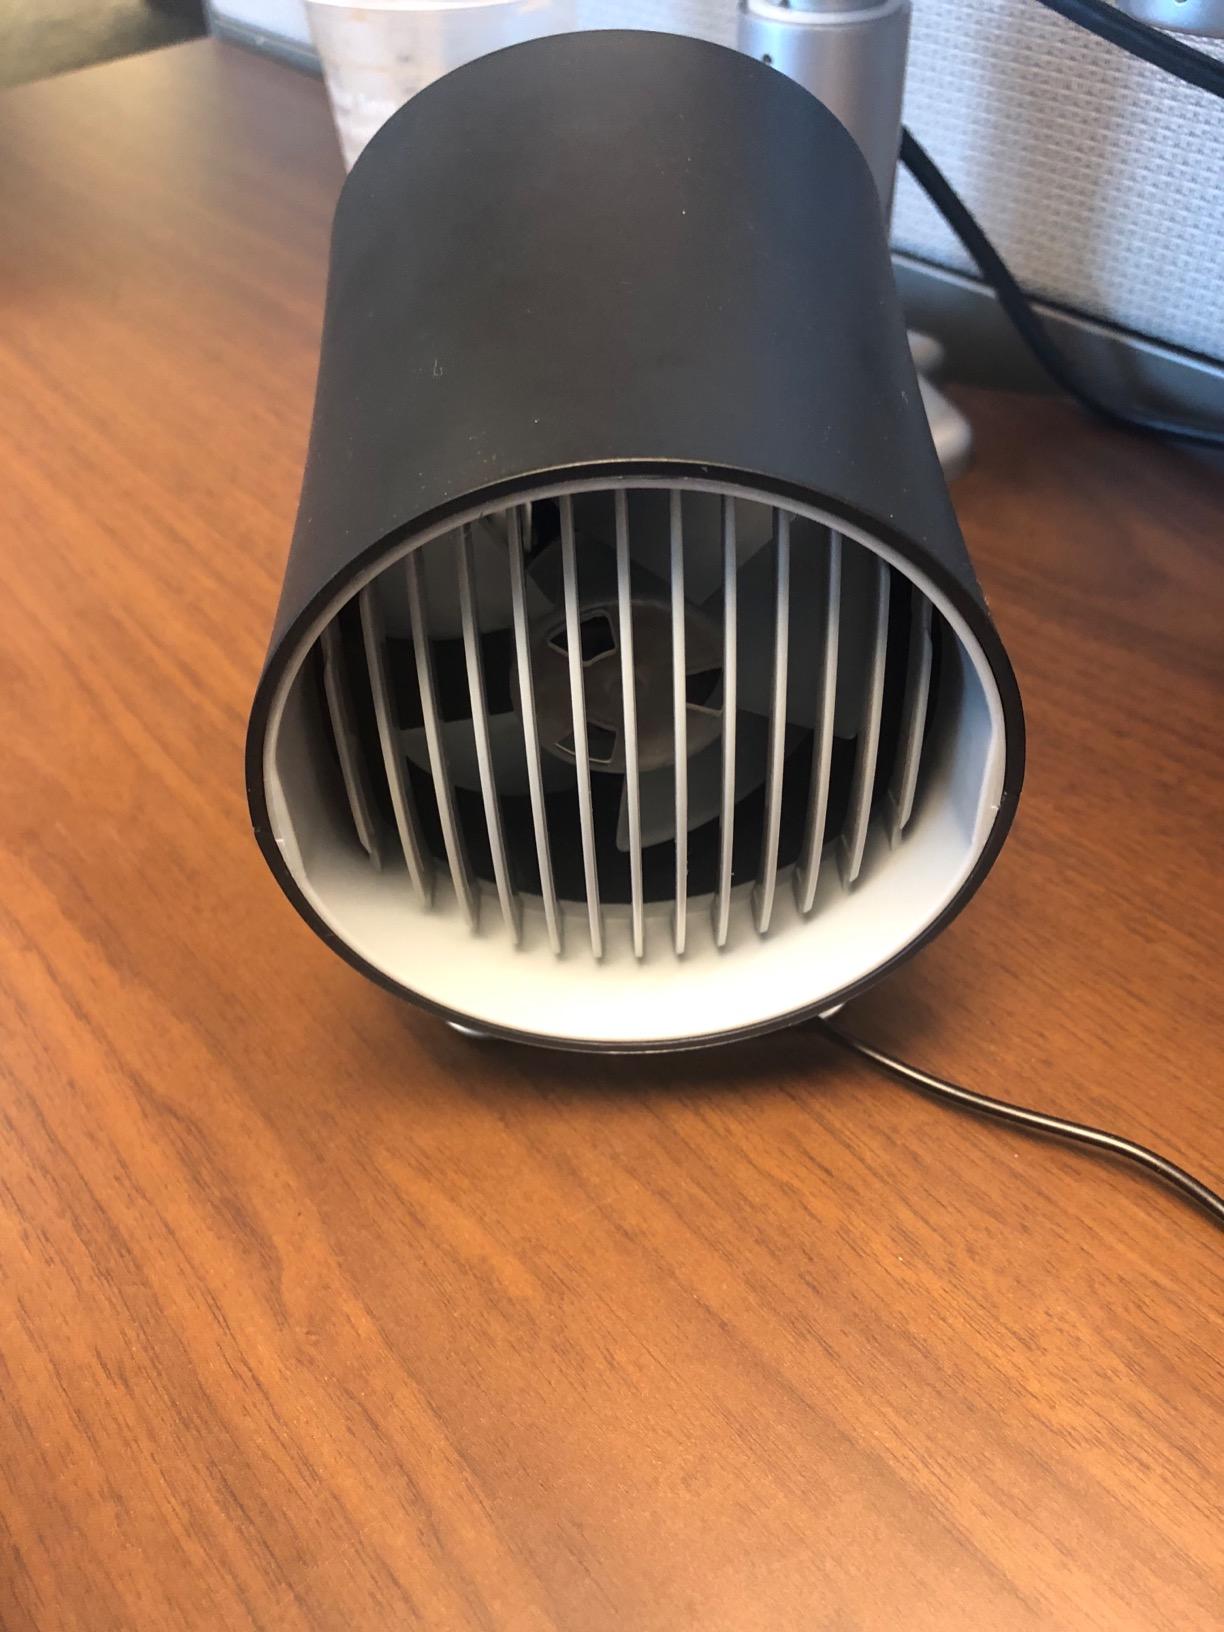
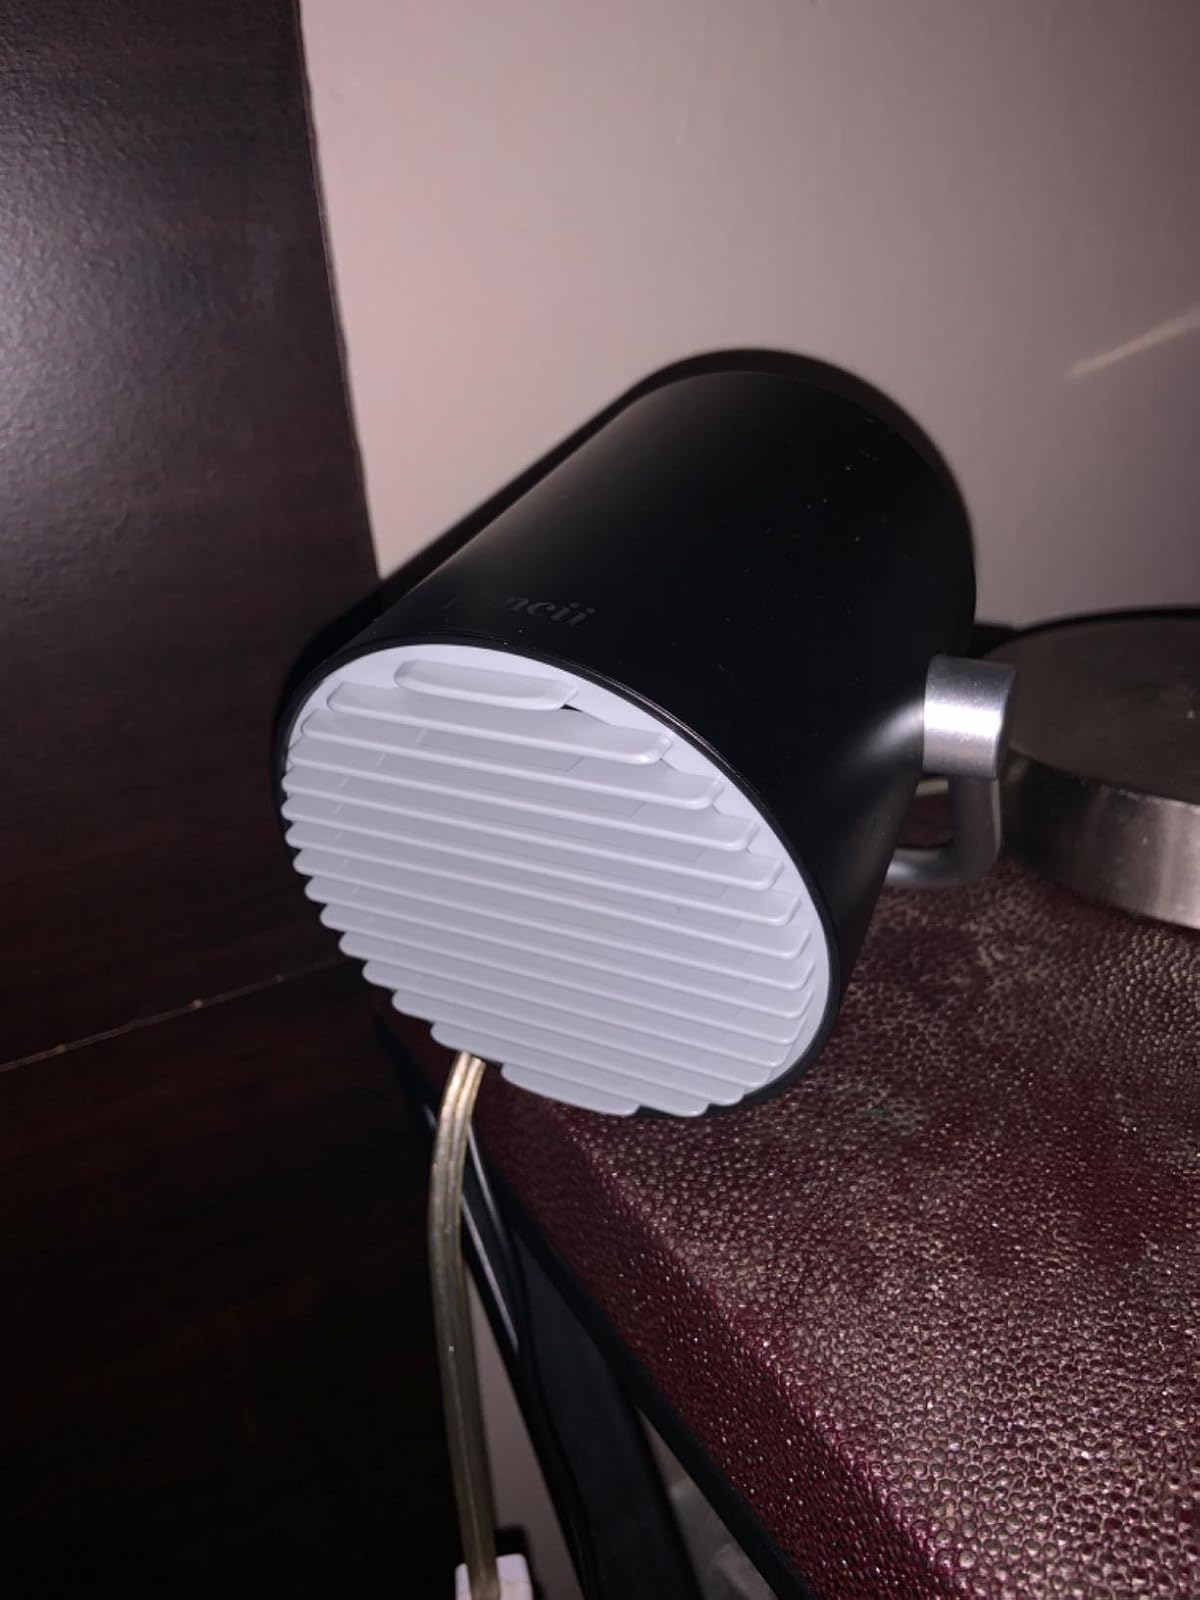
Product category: fan
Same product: no